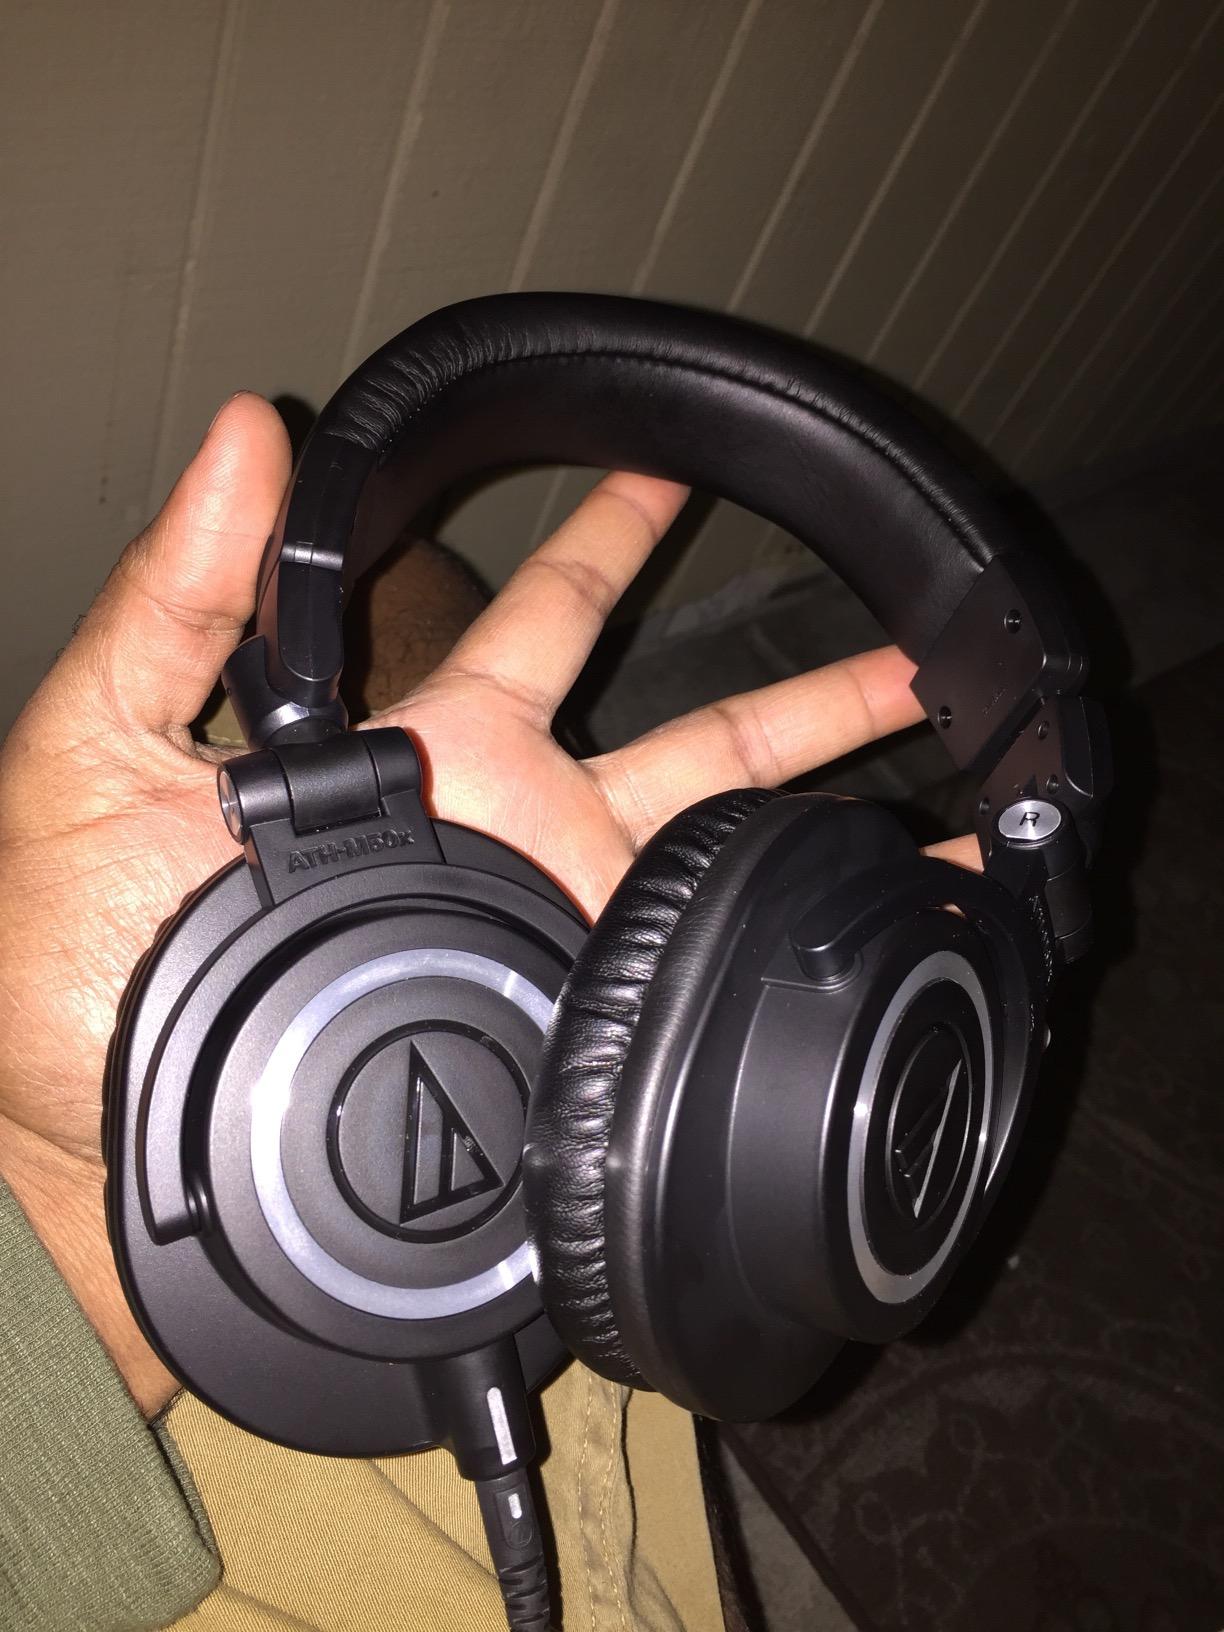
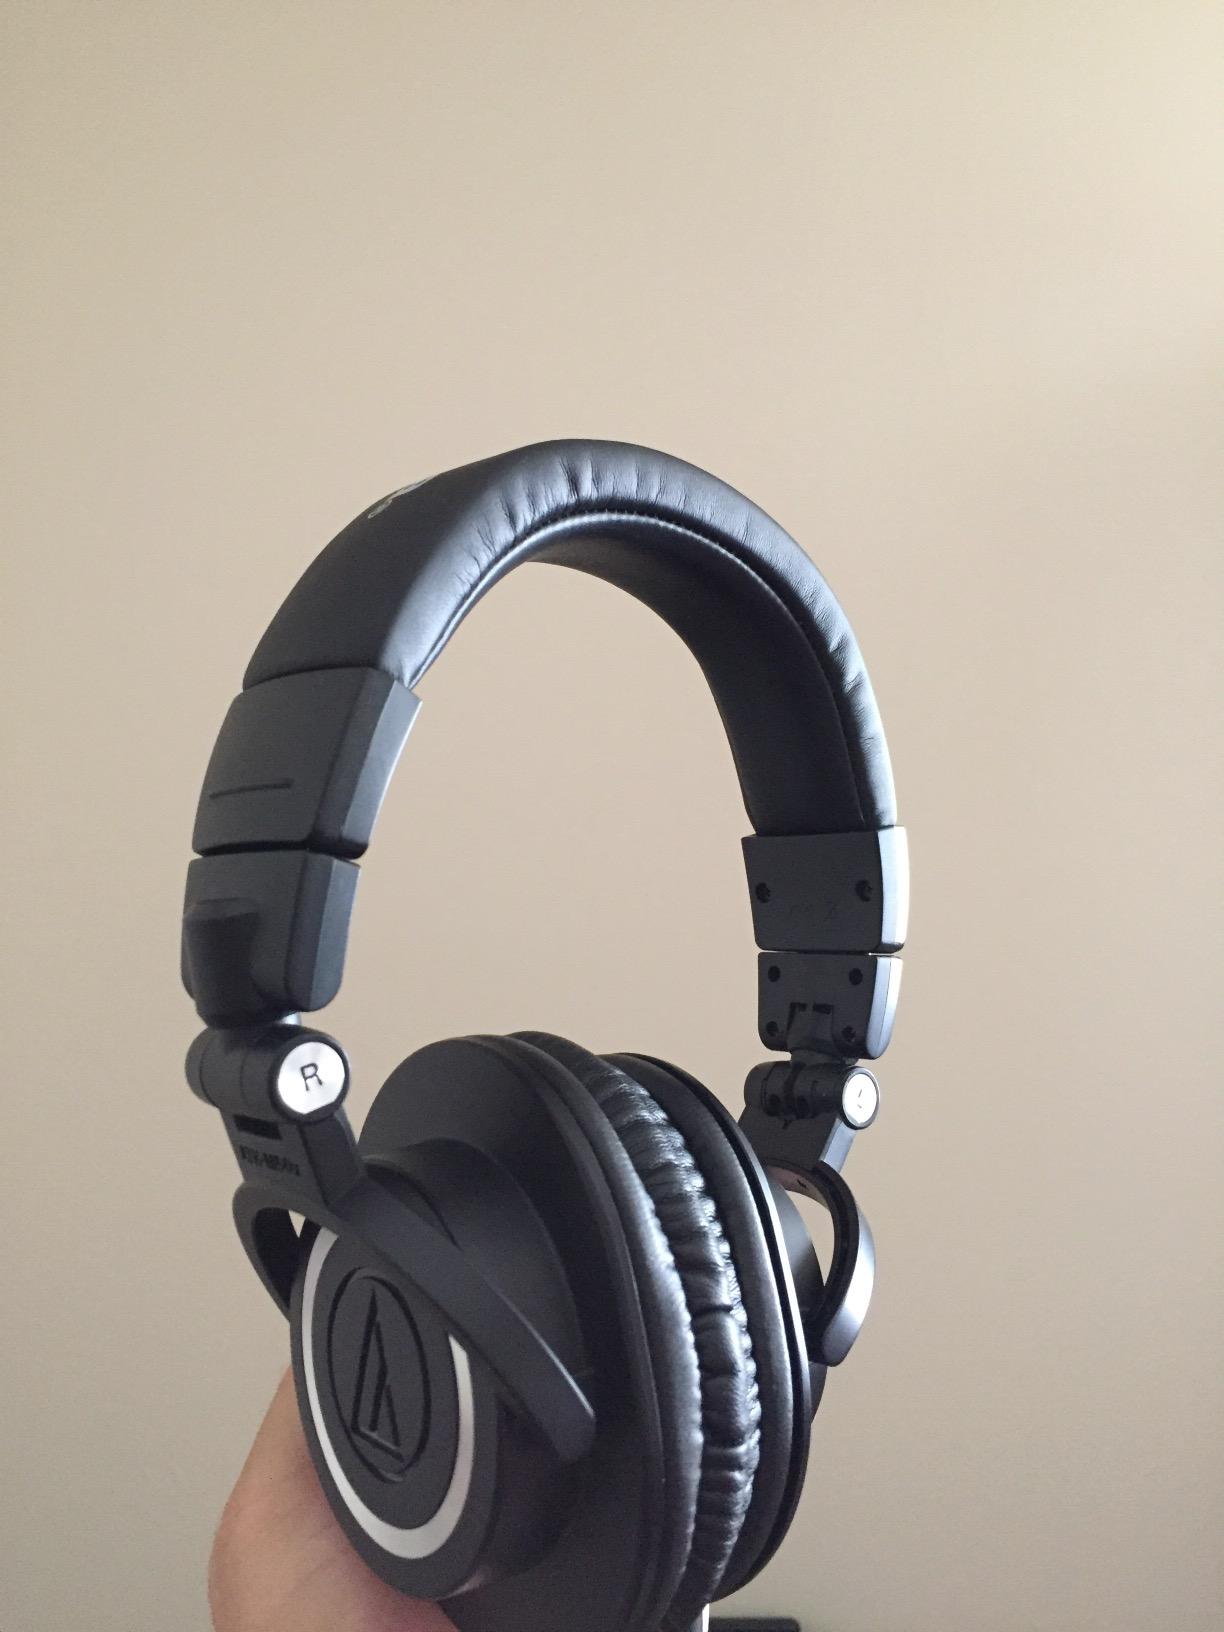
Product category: headphones
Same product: yes